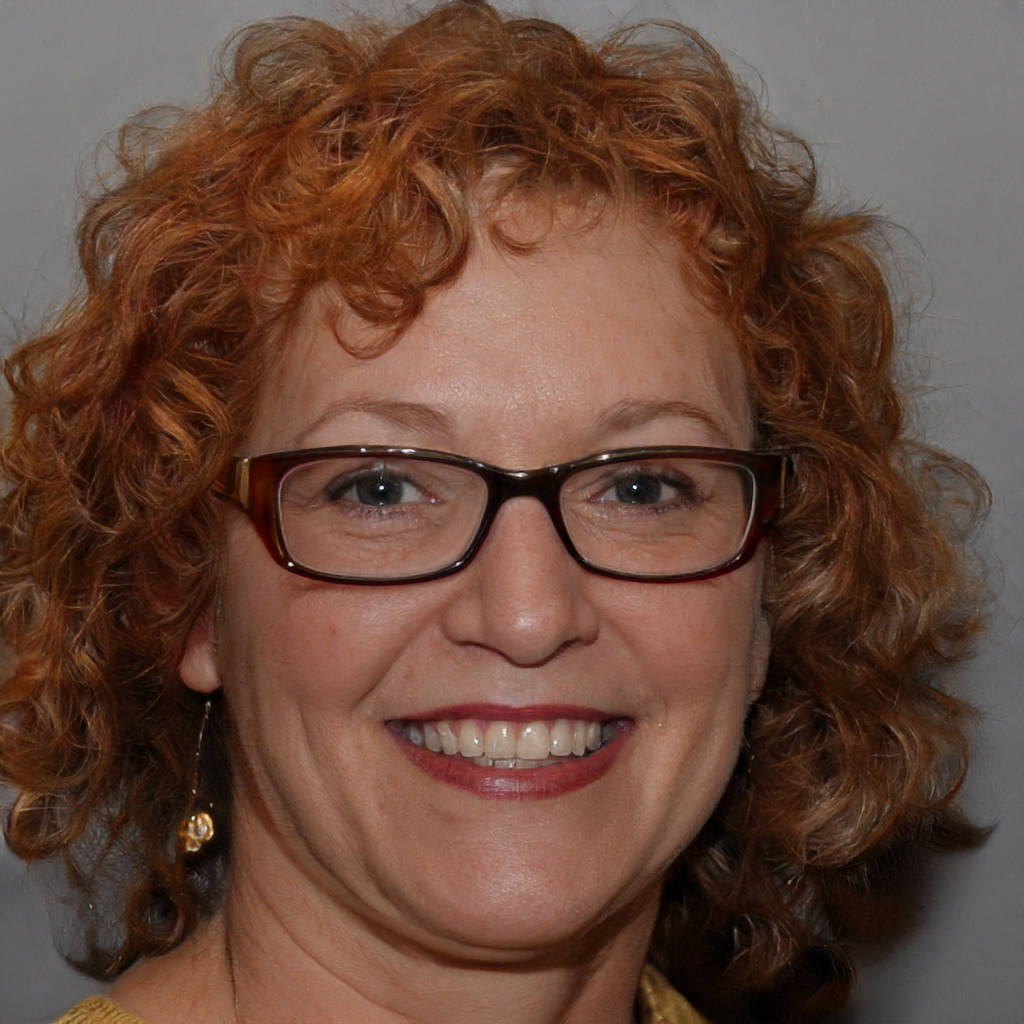
Gender: Female